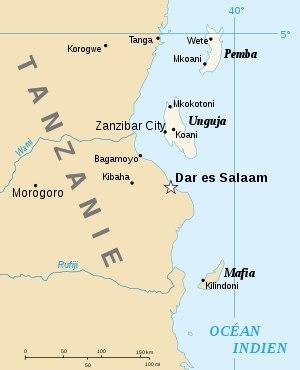
Cette liste des ports antiques a pour objectif de recenser l'ensemble des ports de l'Antiquité présentant de notables vestiges, en renvoyant autant que possible aux articles détaillés existant sur Wikipedia. Ils sont classés par pays du pourtour méditerranéen et par origine culturelle. Certains de ces ports sont encore en activité ; d'autres sont envasés ou ensablés, parfois loin à l'intérieur des terres ou, au contraire, submergés.
Mourir pour Zanzibar est le 30ᵉ roman de la série SAS, écrit par Gérard de Villiers et publié en 1973 dans la collection Plon. Comme tous les SAS parus au cours des années 1970, le roman a été édité lors de sa publication en France à 100 000 exemplaires.
L'histoire de Zanzibar, en tant qu'entité politique distincte du reste de l'Afrique, est marquée par un fort brassage culturel et démographique swahili, arabe, perse, omanais, portugais et britannique. Sa situation actuelle, une entité autonome au sein de la Tanzanie, est encore aujourd'hui la conséquence du passé de ce territoire fortement marqué par les échanges commerciaux entre différentes puissances mondiales ainsi que sa colonisation.